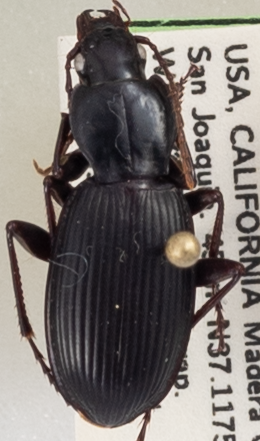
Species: Pterostichus panticulatus
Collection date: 2022-04-27
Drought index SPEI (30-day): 0.048
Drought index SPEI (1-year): -2.09
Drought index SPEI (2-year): -1.93